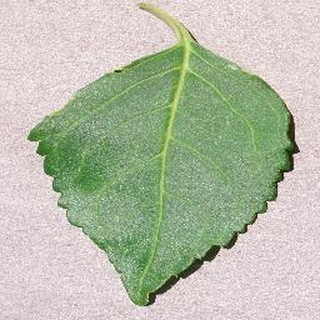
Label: healthy_cherry